Siberian Letopises

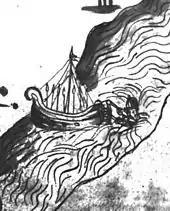
Yermak drowning in the Irtysh River, a miniature from the Remezov Letopis

The questions of origins and authenticity of the Siberian Letopises were dealt with in different ways by the Russian historiographers. The traditional scheme of development of the Siberian letopis-writing was proposed by Sergei Bakhrushin. He thought the companions of Yermak Timofeyevich to compile the so-called "Написание, како приидоша в Сибирь" (Notes on How We Came to Siberia) in 1621, which did not survive to the present day. Based on these notes, they compiled the so-called "Синодик Тобольского собора" in 1622, or Synodikon of the Tobolsk Cathedral (синодик, from the Greek word "synodikón", which means a list of the dead submitted to church for remembrance in prayer). Savva Yesipov compiled his own letopis in 1636 based on the "Notes" and "Synodikon". In mid-17th century, they compiled the Stroganov Letopis based on the "Notes" and archives of the Stroganovs, which has no immediate connection with the Yesipov Letopis. In the late 16th to the second half of the 17th century, they compiled the Kungur Letopis based on verbal narrations of Yermak's companions and folklore of the late 16th century. The Remezov Letopis was compiled in the late 17th century. Around that time, the so-called "Описание Новые Земли Сибирского государства" (Description of the New Lands of the Siberian State) was written by Nikifor Venyukov.